Márcio Fernandes (footballer)

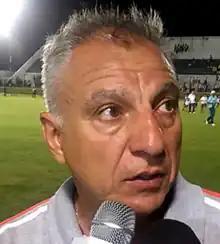
Fernandes in 2016

Márcio Fernandes Figueiredo known as Márcio Fernandes (born 24 March 1962) is a Brazilian professional football coach and former player who played as a forward. He is the current head coach of CSA.